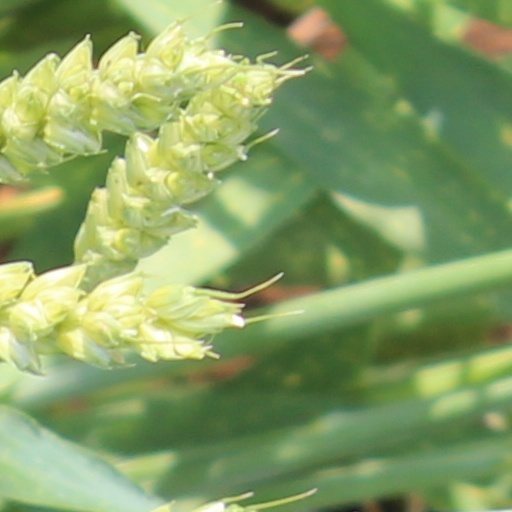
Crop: wheat